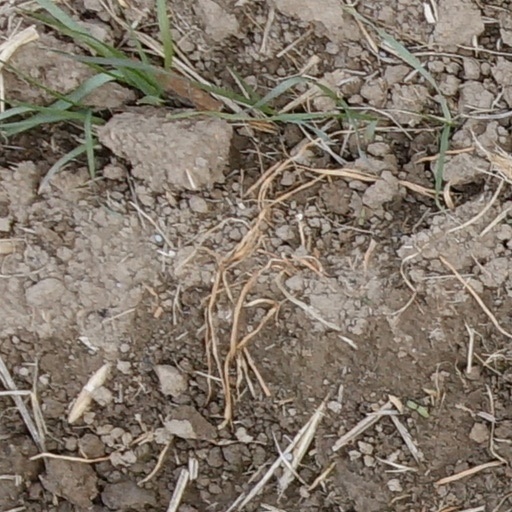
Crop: wheat